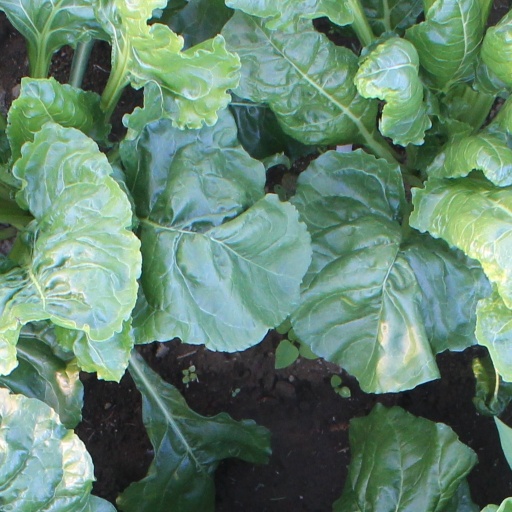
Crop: sugar beet